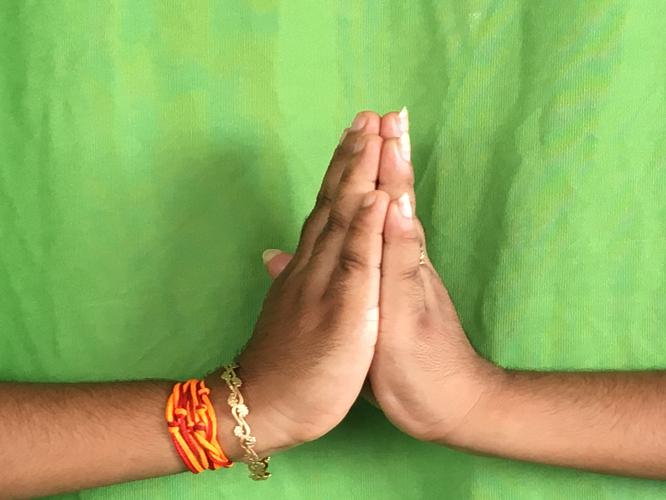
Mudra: Anjali
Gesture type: double_hand